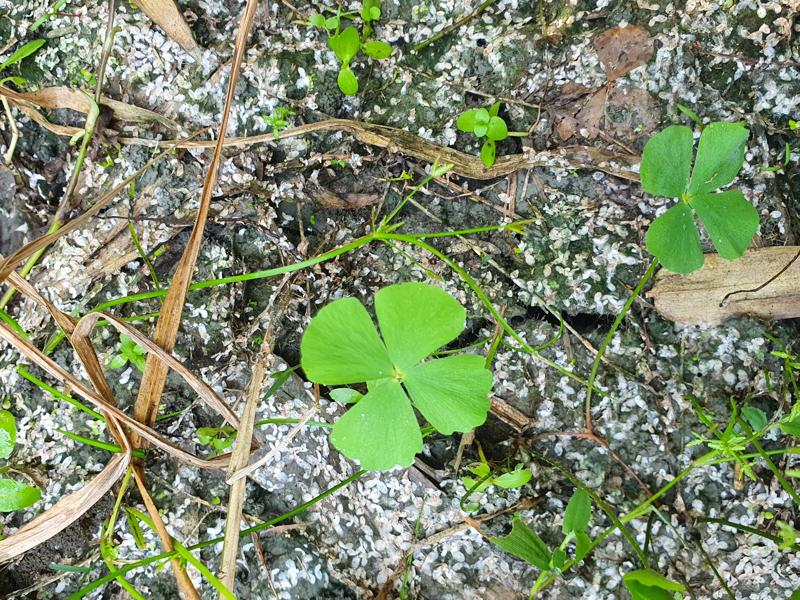
Weed species: Marsilea minuta